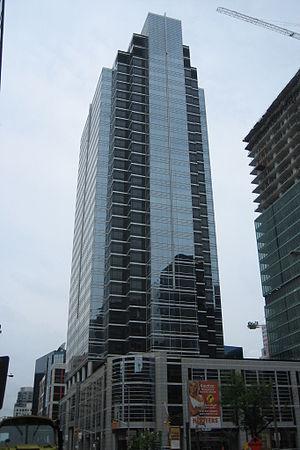
Carlos Ott est un architecte uruguayo-canadien né à Montevideo le 16 octobre 1946 résidant au Canada.
La Simcoe Place est un gratte-ciel de bureaux de 148 mètres de hauteur construit à Toronto de 1993 à 1995. L'immeuble a été conçu par l'agence d'architecture Norr Partnership et l'agence de l'uruguayen Carlos Ott qui a conçu l'opéra de Paris.